Black Lives Matter

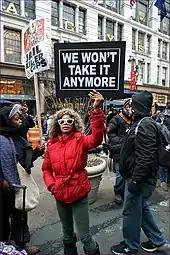
Black Lives Matter protester at Macy's Herald Square, November 2014

A number of cities have painted murals of "Black Lives Matter" in large letters on their streets. The cities include Washington, D.C., Dallas, Denver, Charlotte, Seattle, Brooklyn, Los Angeles, and Birmingham, Alabama.